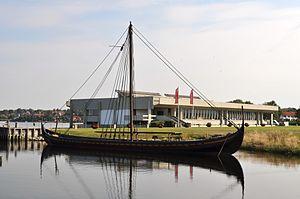
Le Musée des navires vikings de Roskilde est un musée danois qui présente les bateaux viking et leurs techniques de construction depuis la préhistoire jusqu'au Moyen Âge.